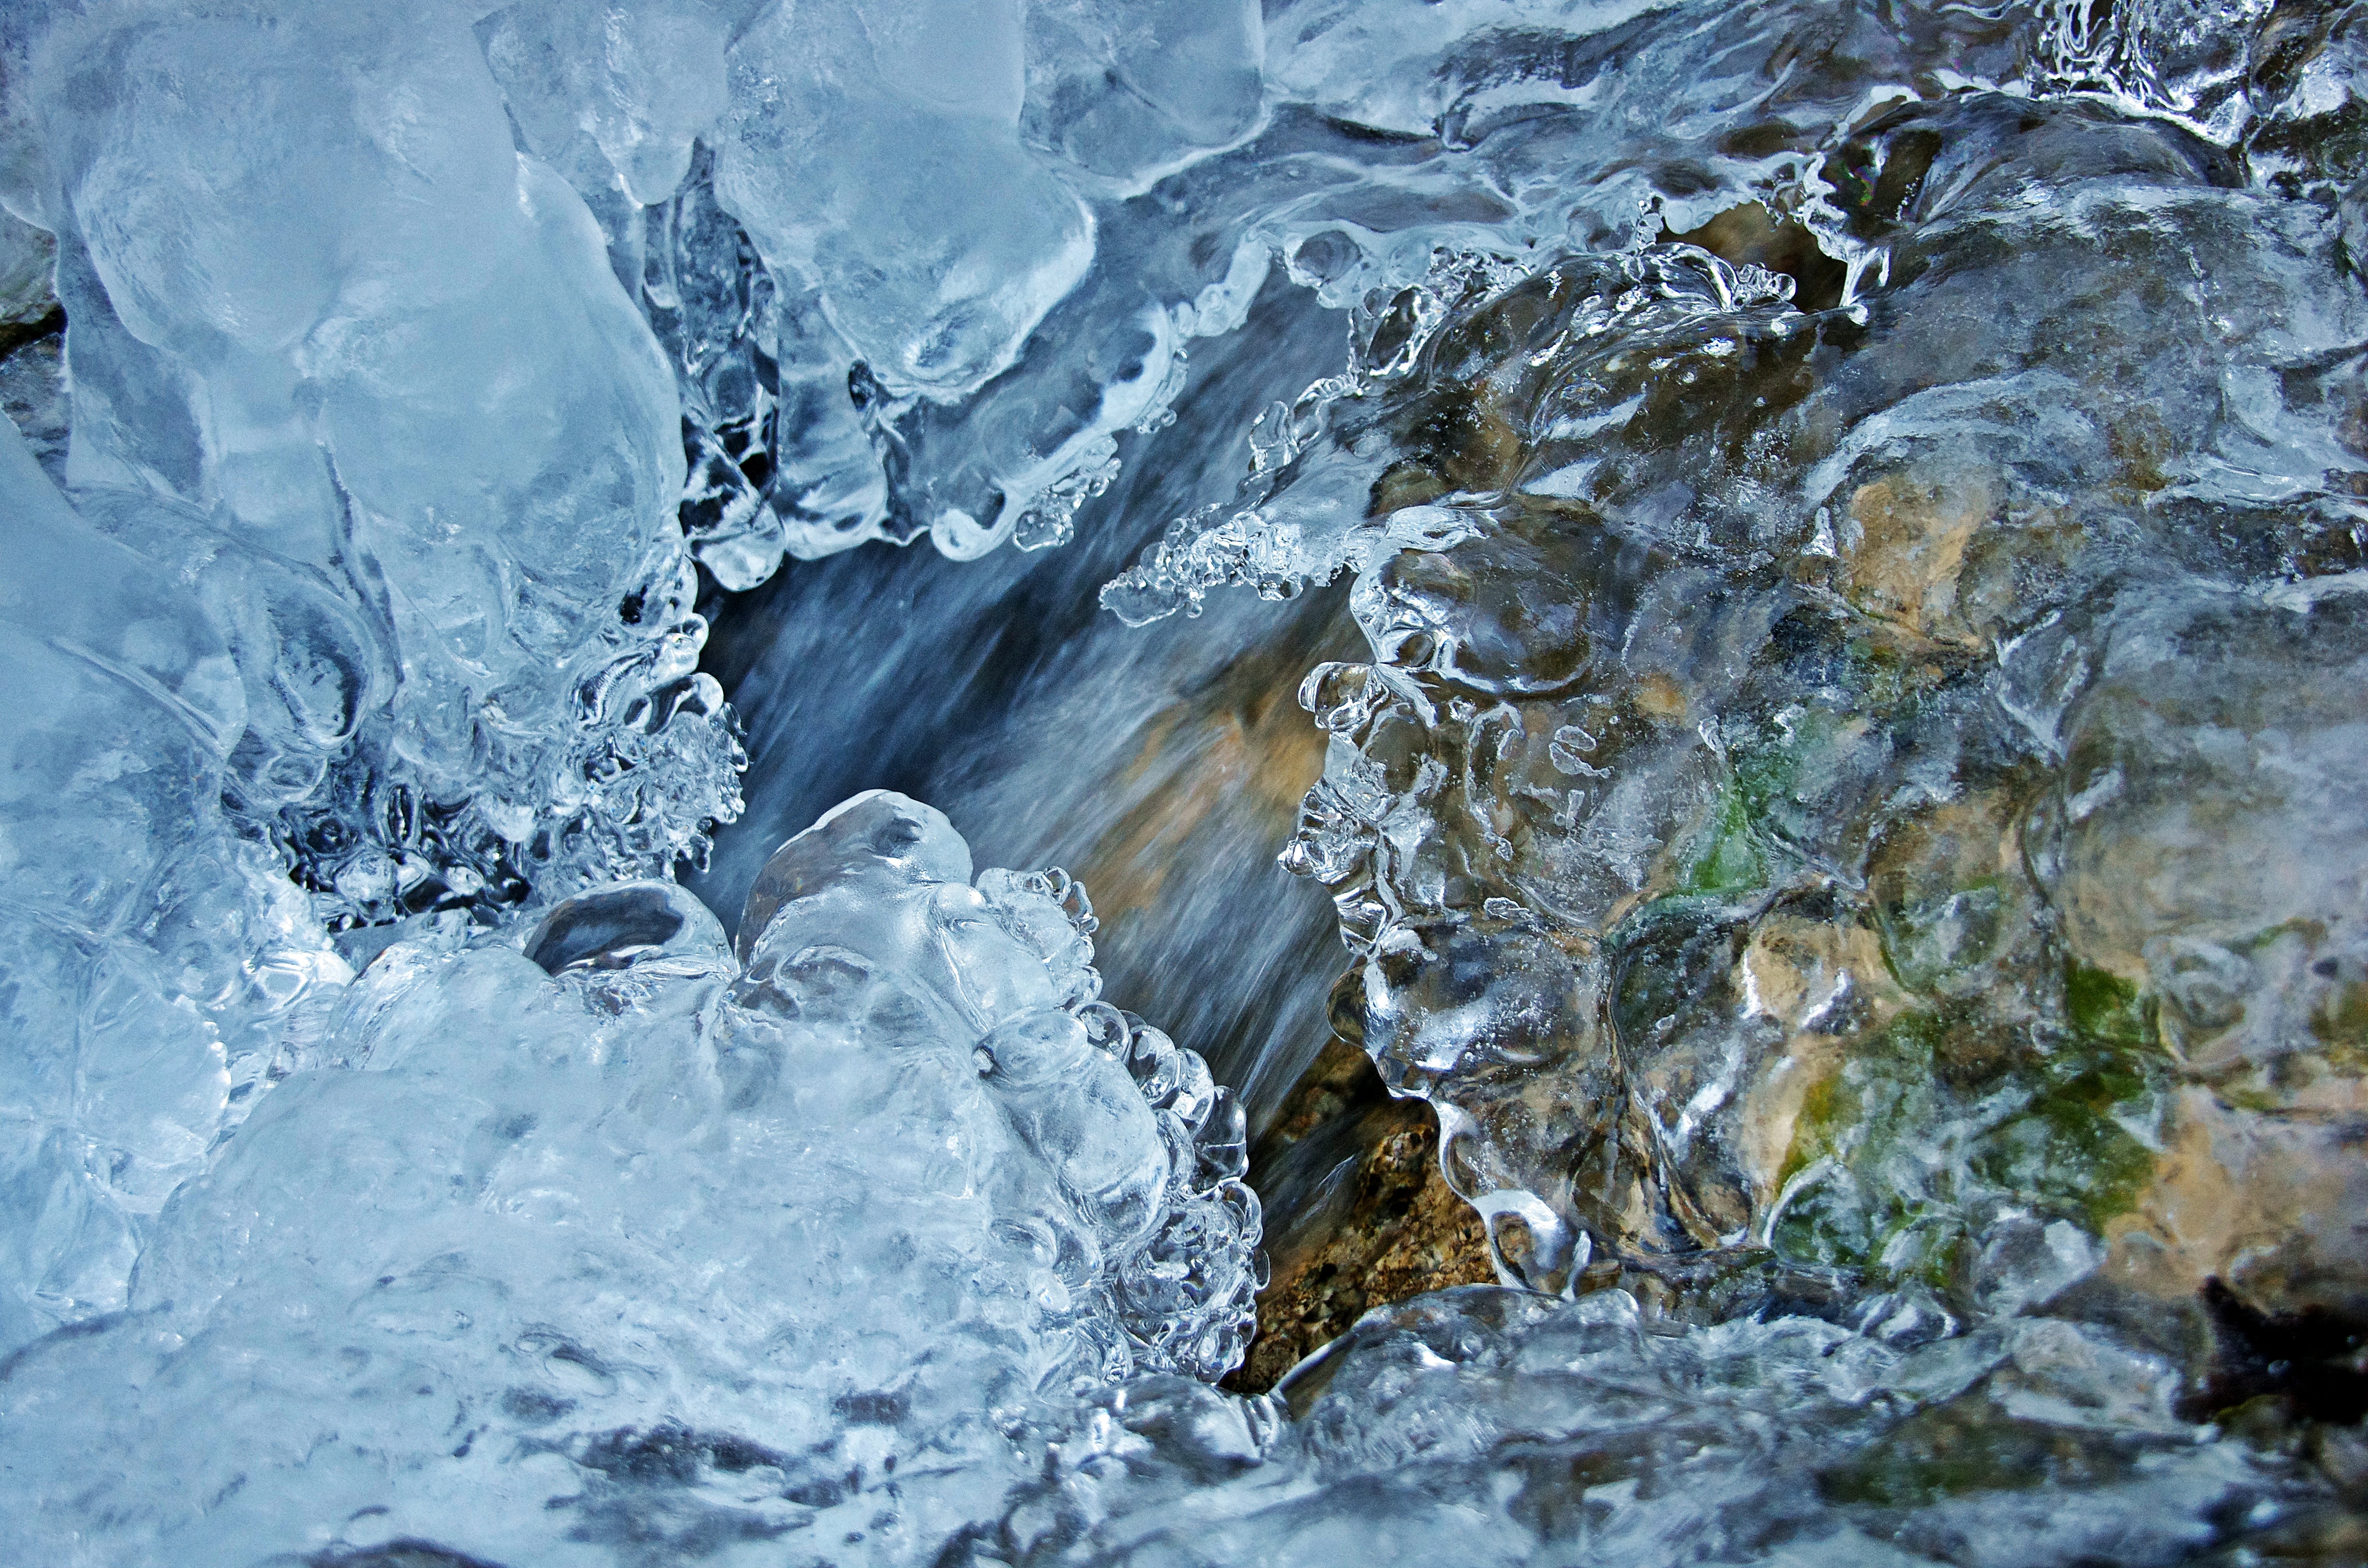
water, blue, water resources, watercourse, natural landscape, ice, freezing, rock, formation, winter, wave, geological phenomenon, stream, sea, river, photography, rapid, wind wave